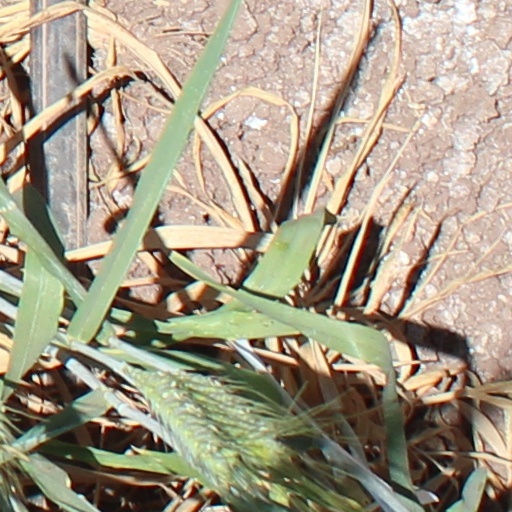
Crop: wheat